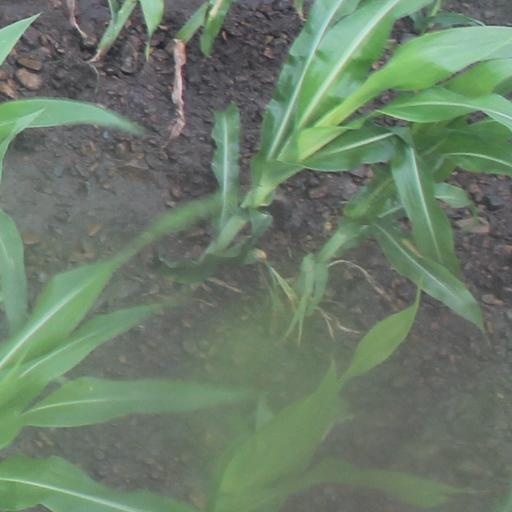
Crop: maize; corn